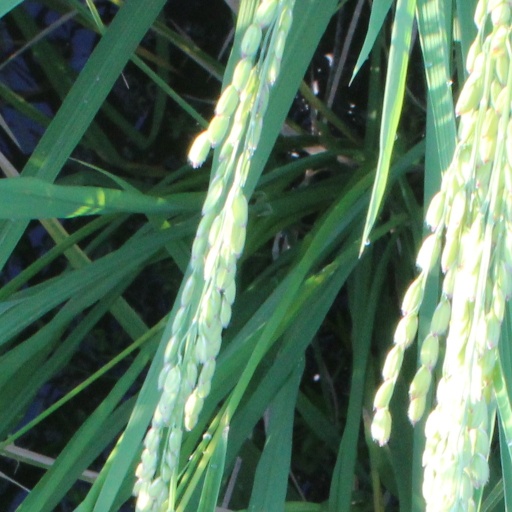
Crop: rice